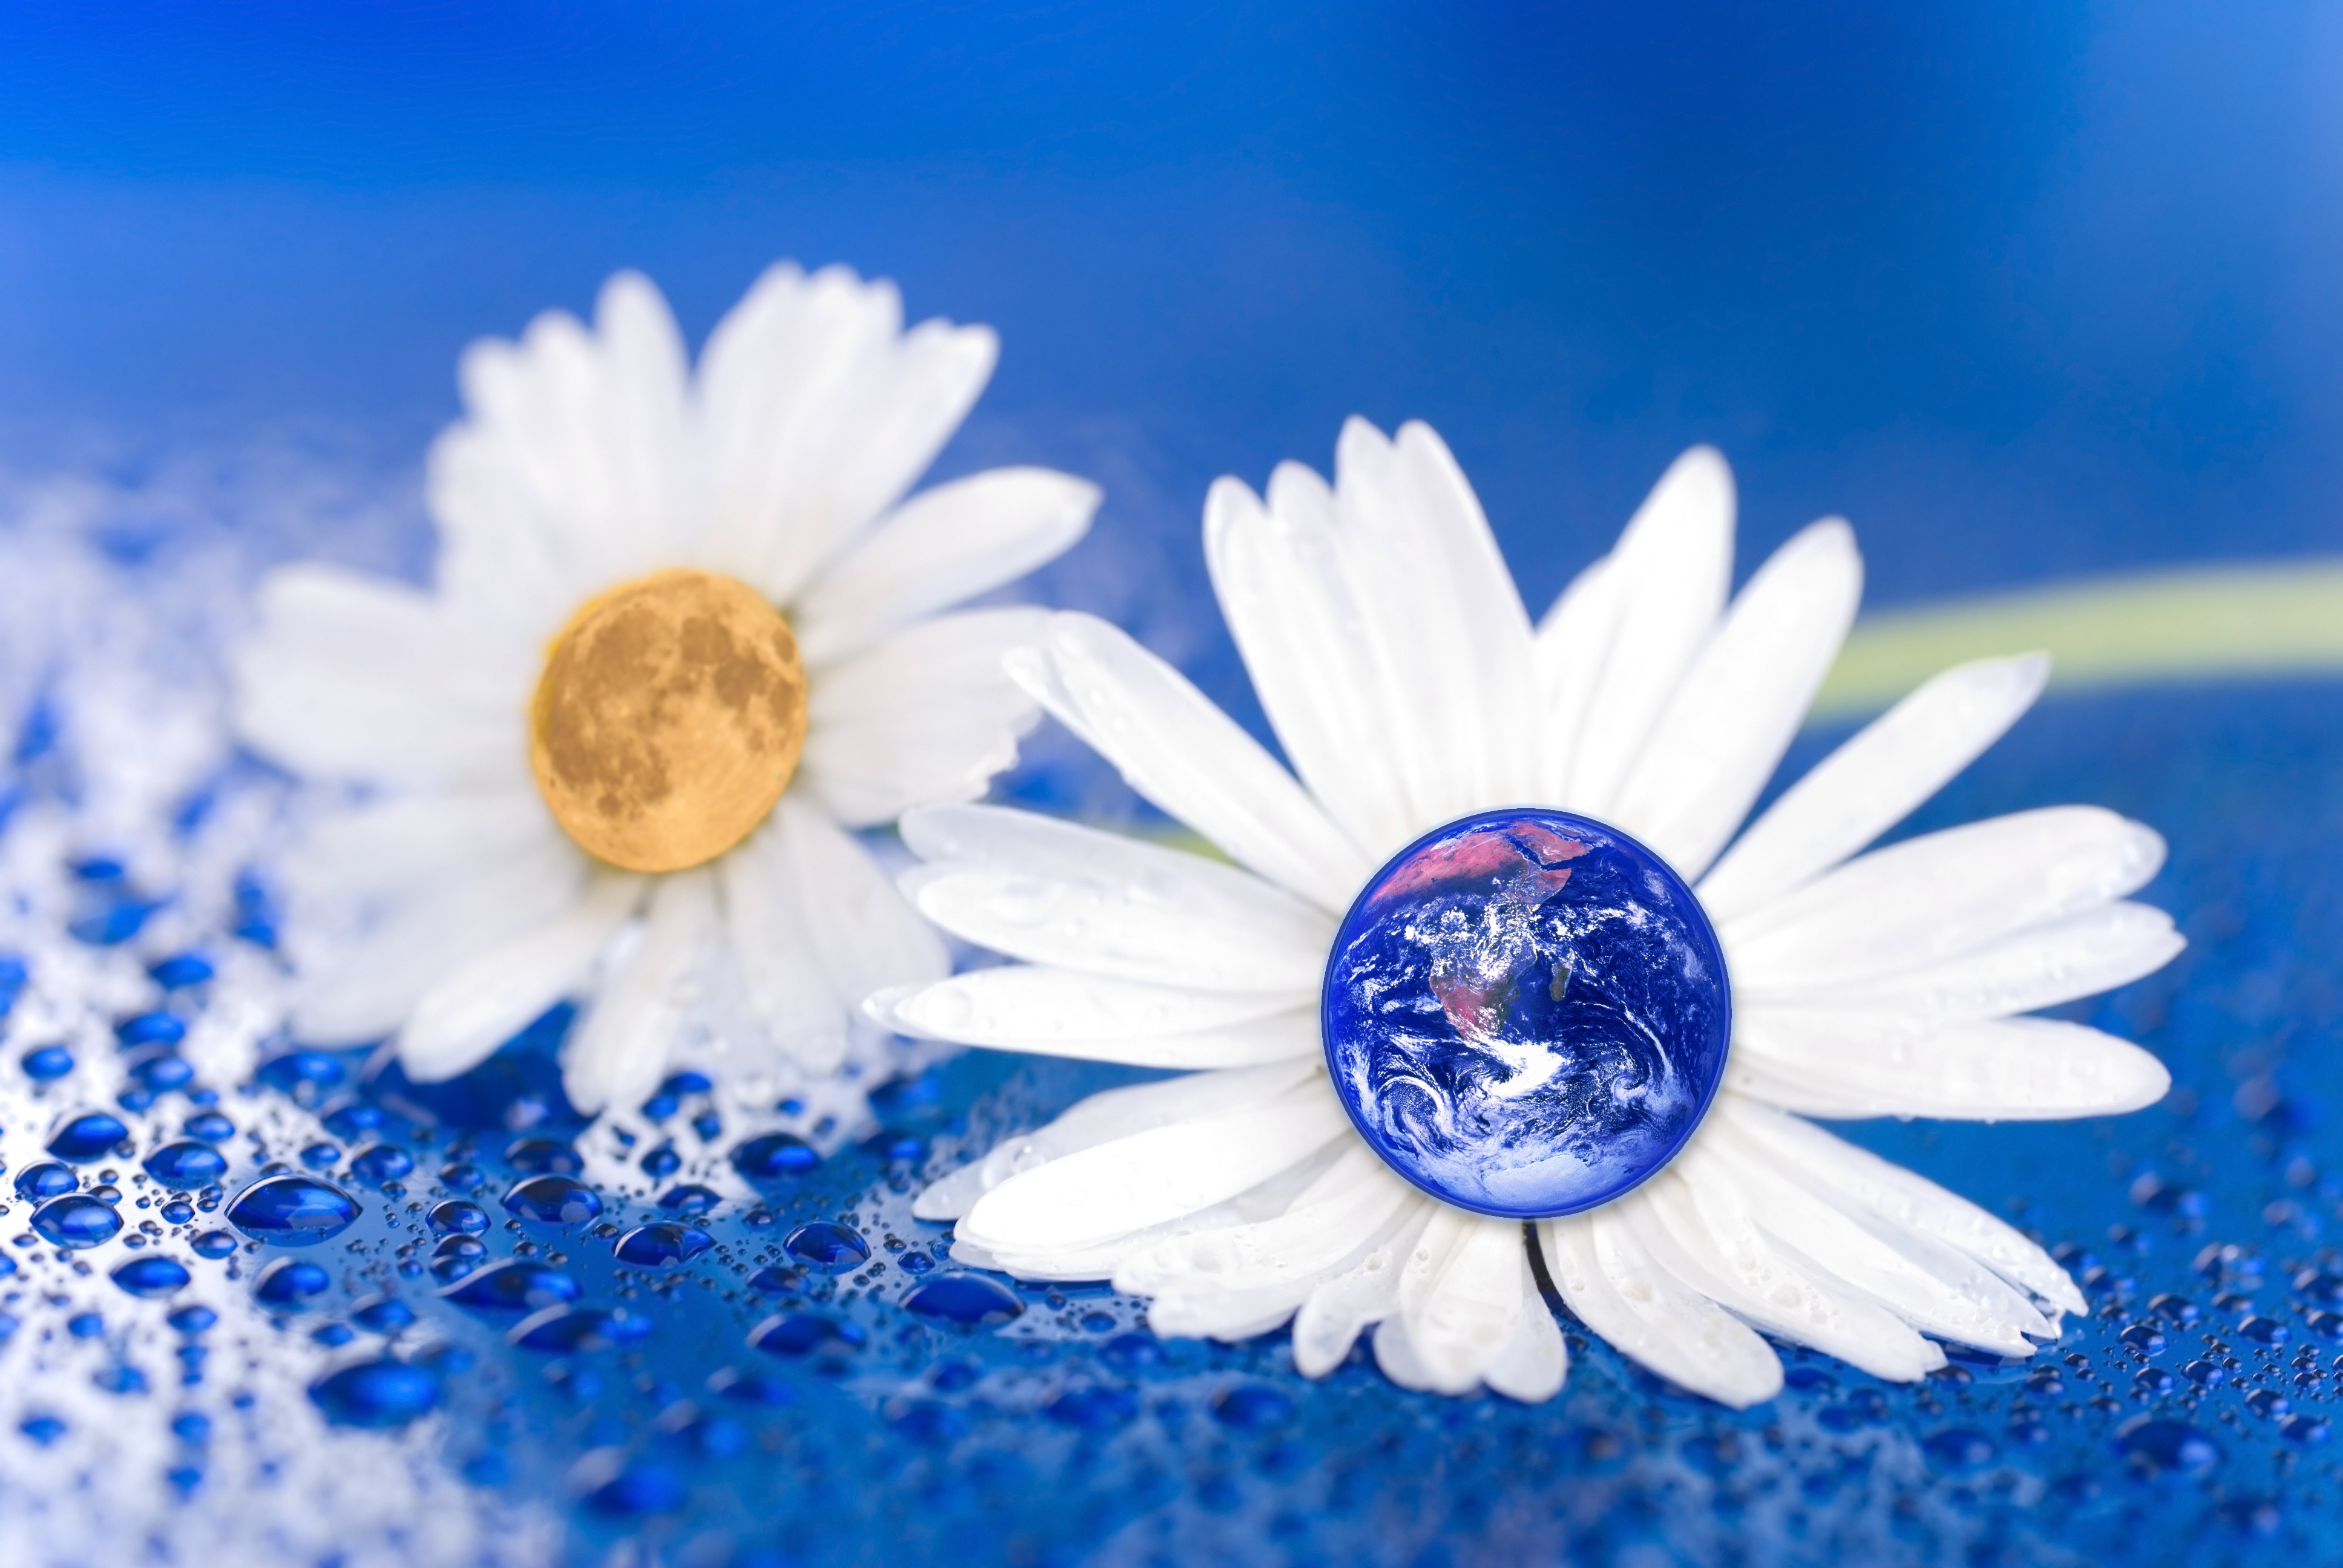
landscape, water, nature, droplet, light, plant, white, flower, petal, daisy, space, blue, moon, flora, globe, geography, close up, earth, remix, horizontal, planet, macro photography, royalty free, photo montage, flowering plant, daisy family, free image, oxeye daisy, land plant